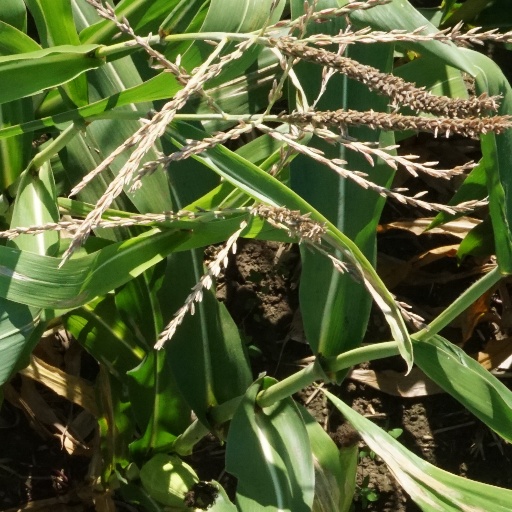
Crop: maize; corn